Great Basin National Park

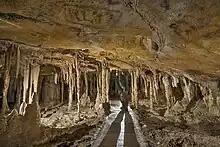
The "Cypress Swamp" along the tourist trail in Lehman Cave

Both continuous and intermittent fault movements also occurred, with individual fault surfaces on both sides of the Snake Range thinning and stretching.